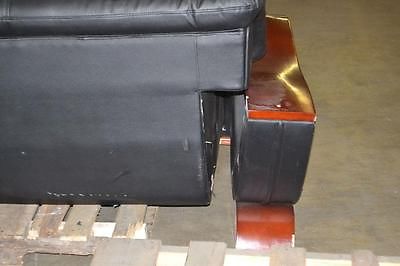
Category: sofa